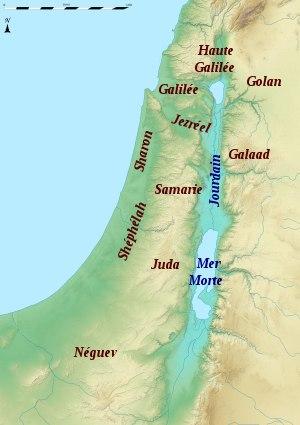
Les révoltes samaritaines désignent une suite d’insurrections qui eurent lieu de 484 à 572 dans la province de « Palestina Prima ». Elles mirent aux prises les Samaritains et l’Empire byzantin. Violentes de part et d’autre ces révoltes furent brutalement réprimées par les Byzantins et leurs alliés Ghassanides. Il en résulta une forte diminution de la population samaritaine qui modifia la démographie de la région, les chrétiens devenant le groupe dominant de cette province de l’empire pendant plusieurs décennies.
L'Israël antique désigne des populations qui ont vécu dans les territoires actuels d'Israël et de Palestine dont le récit national est donné par la Bible hébraïque. Celle-ci présente les Israélites comme descendants d'une même famille, divisés en douze tribus indépendantes puis fédérés en un royaume unifié qui se scinde ultérieurement. L'archéologie tend en revanche à situer les débuts de leur histoire aux derniers siècles du IIᵉ millénaire av. J.‑C., après l'effondrement des grands empires égyptien et hittite dominant le Proche-Orient. Des sociétés sédentaires émergent alors dans les hautes terres situées entre la plaine côtière palestinienne et le Jourdain, où se développent par la suite des entités politiques qui deviennent de plus en plus complexes, jusqu'à l'apparition de deux royaumes, Israël au nord et Juda au sud, peut-être issus de la scission d'un royaume unique. Ces deux États connaissent ensuite des fortunes diverses. Prospère, organisé autour de sa capitale Samarie, le premier est finalement vaincu et absorbé par les Assyriens en 722 av. J.-C., qui ne parviennent pas à faire subir le même sort au second.